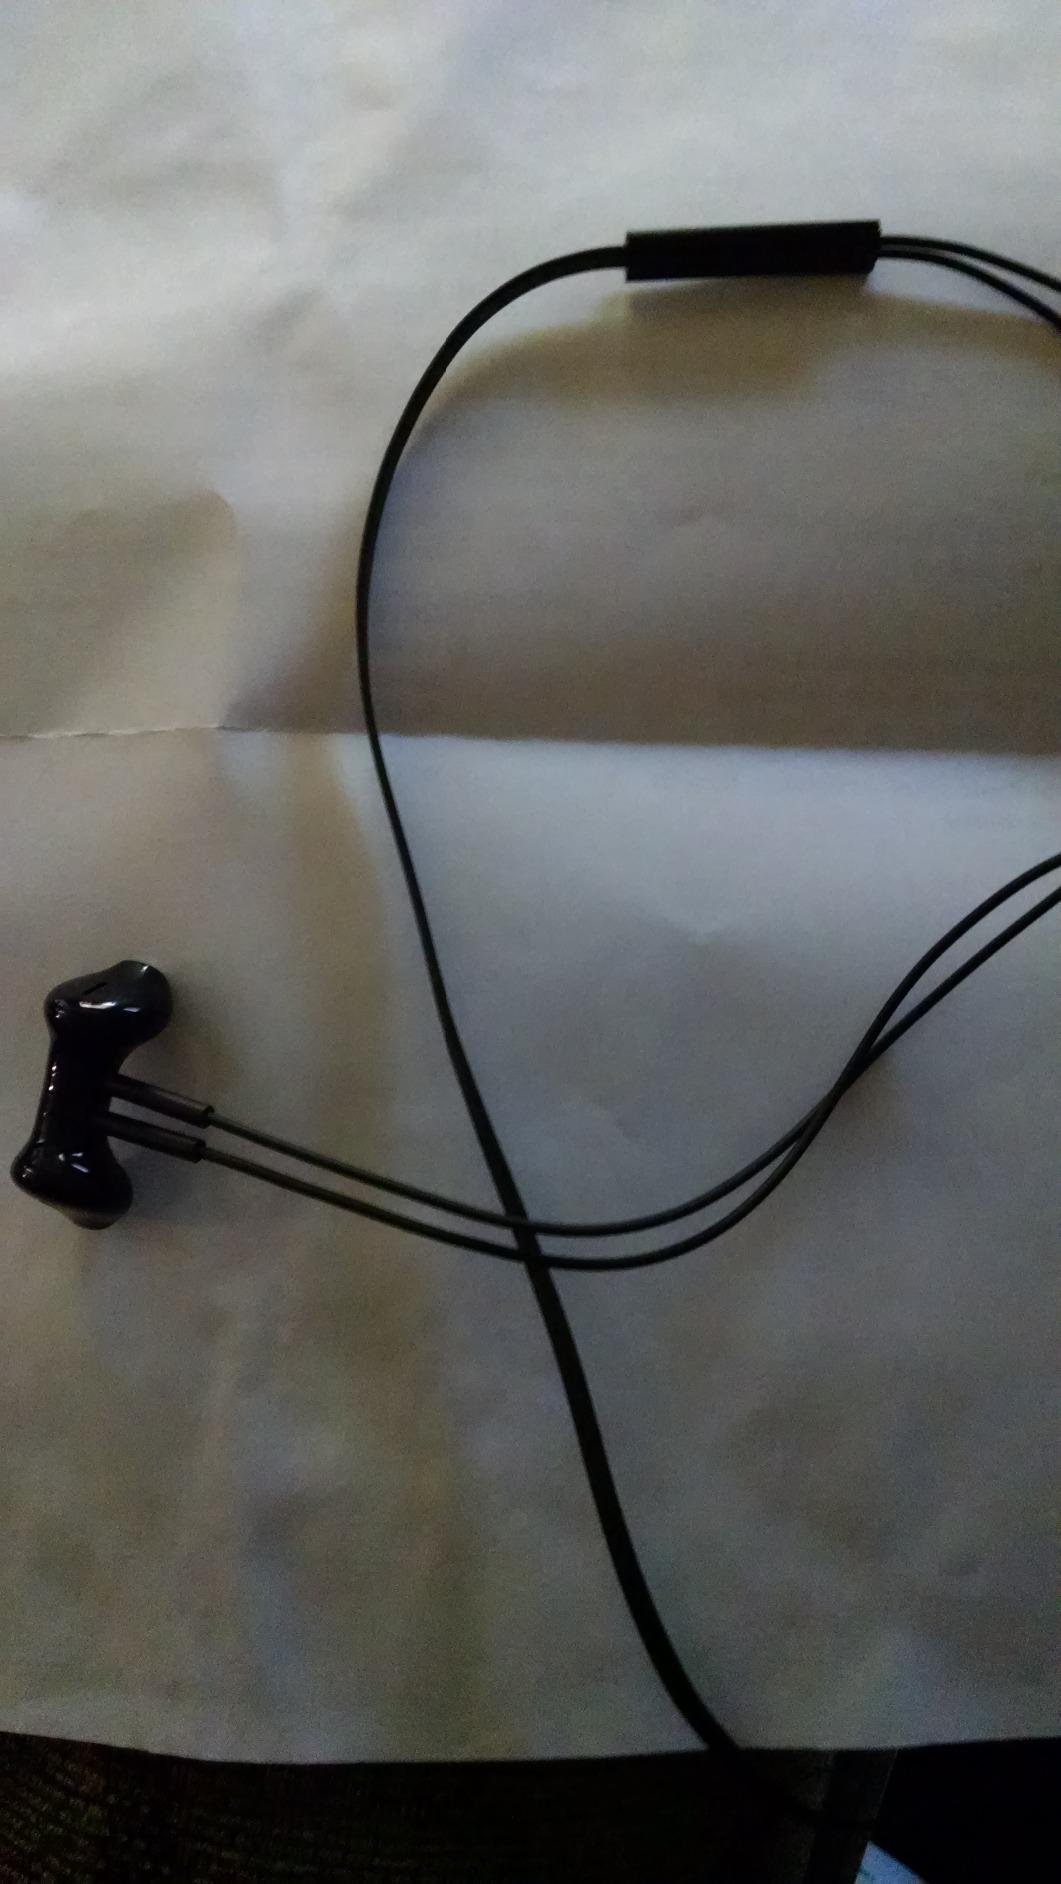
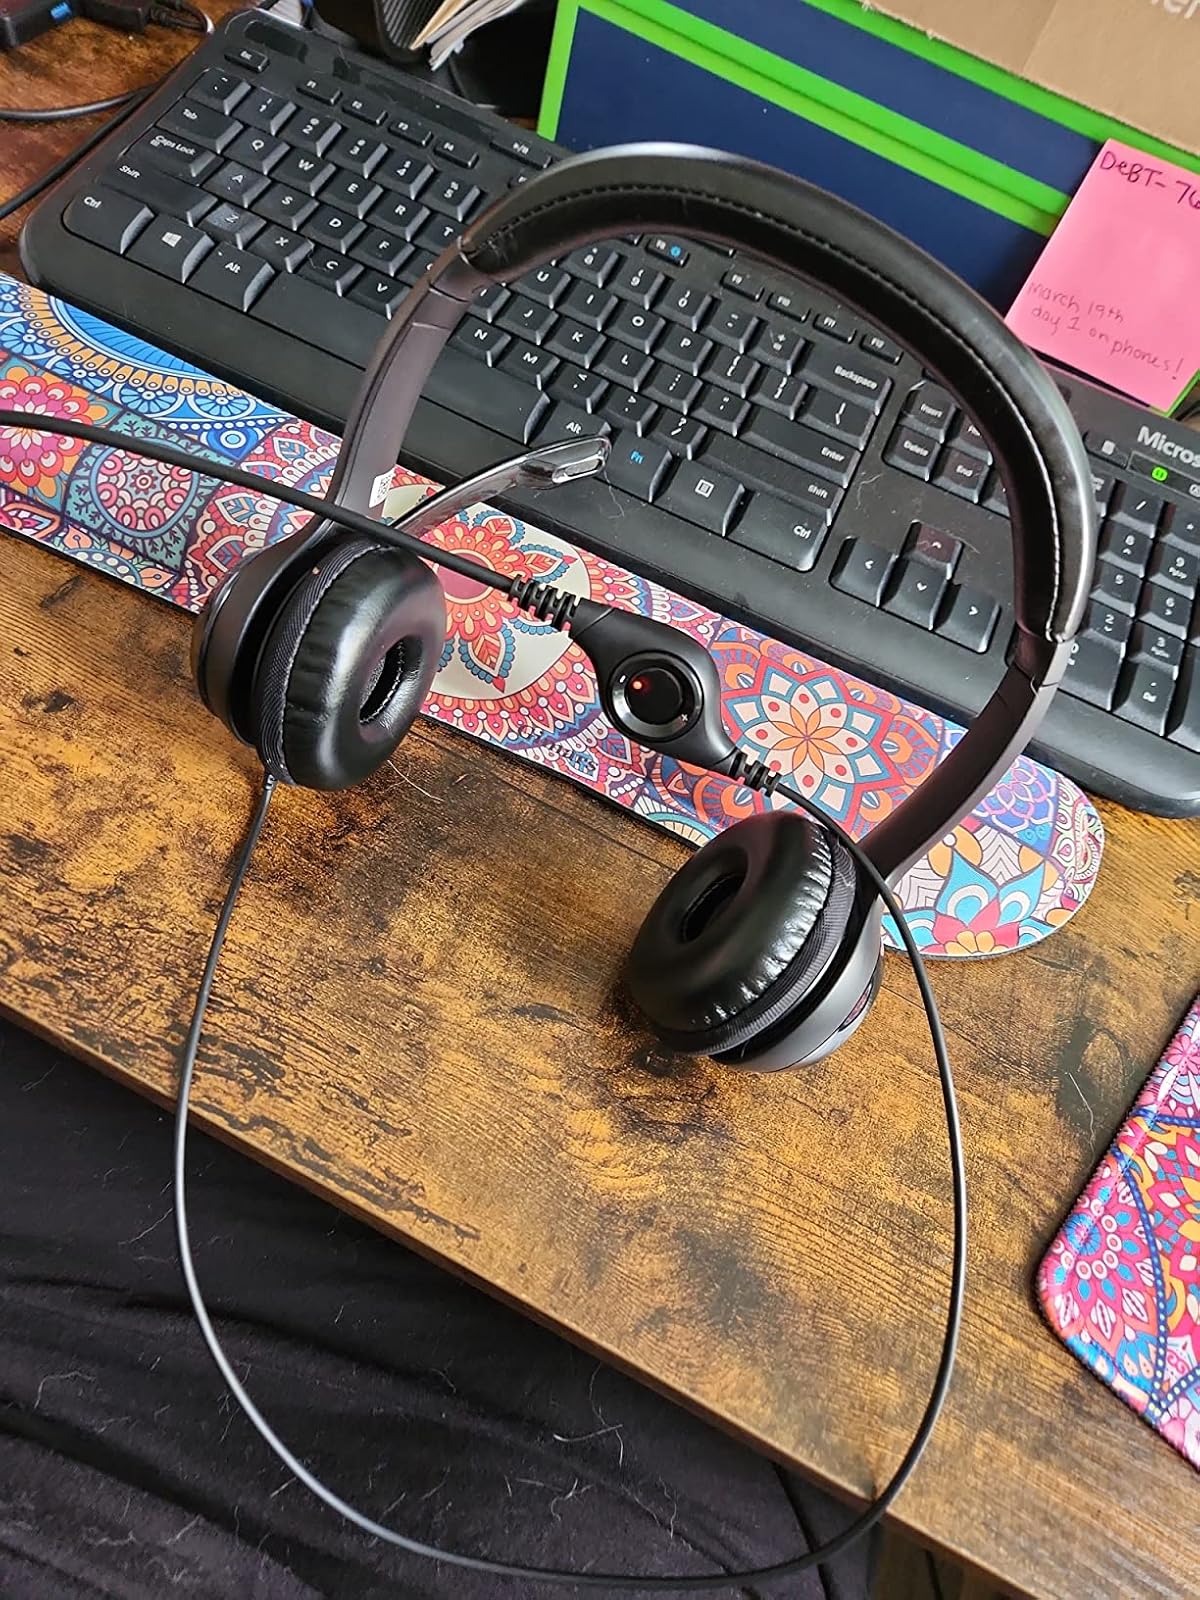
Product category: headphones
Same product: no